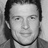
Emotion: happy